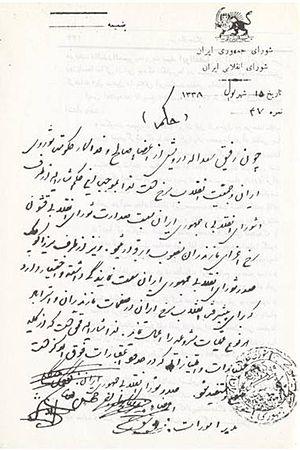
""Camarade Saadollah Darvish"" est nommé Président du conseil révolutionnaire (Commissaire) des forces de la province de Mazandaran. La lettre est signée de Mirza Koochak Khan (sa signature usuelle est Kouchak-e Jangali c.à.d ""Kouchak de la Jungle"") et d'autres membres du ""Conseil Révolutionnaire de la république d'Iran"", 1920."
Mirza Koutchak Khan, né le 12 octobre 1880 à Racht et mort le 2 décembre 1921 à Ardabil, est un héros national de l'histoire moderne perse. Le fondateur d'un mouvement révolutionnaire basé dans les forêts du Guilan au nord de l'Iran qui est connu sous le nom de mouvement Djangal. Ce soulèvement a commencé en 1914 et est resté actif contre les ennemis internes et étrangers jusqu'en 1921 quand le mouvement fut vaincu.